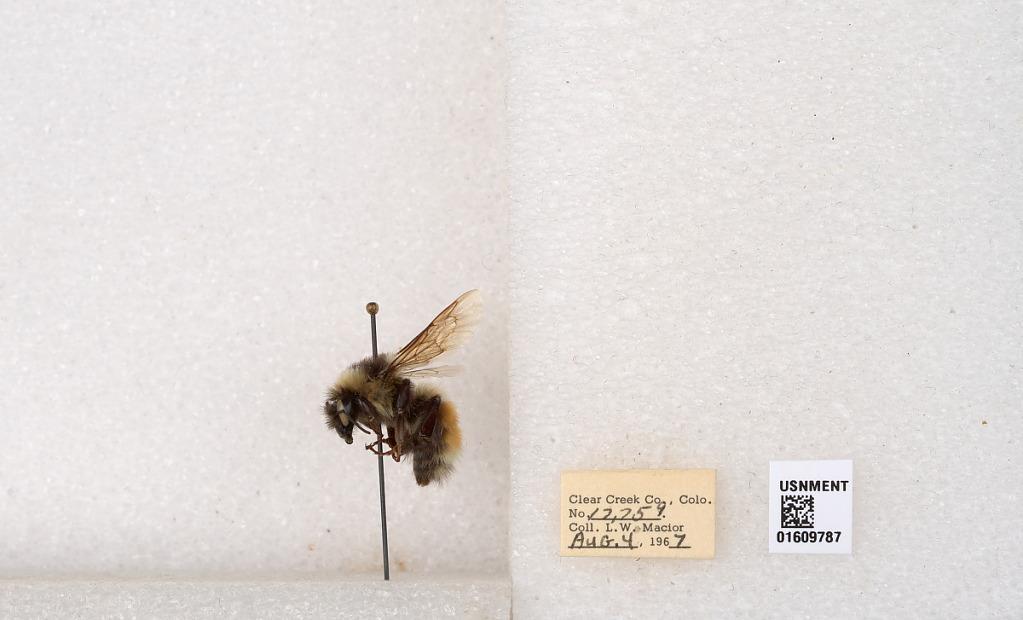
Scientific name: Bombus (Pyrobombus) sylvicola Kirby
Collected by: L. Macior
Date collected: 1967-8-4
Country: United States
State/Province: Colorado
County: Clear Creek
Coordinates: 39.6856, -105.645